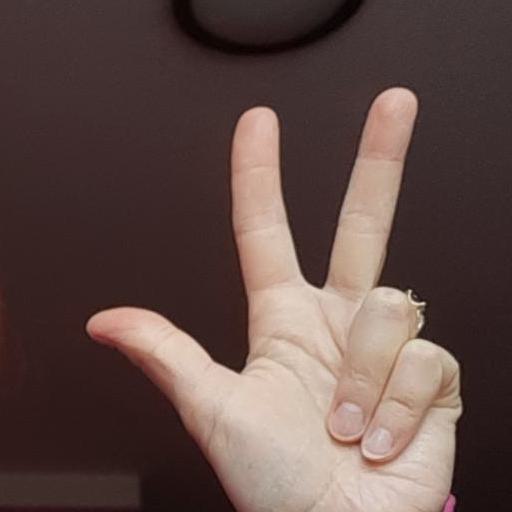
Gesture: three2